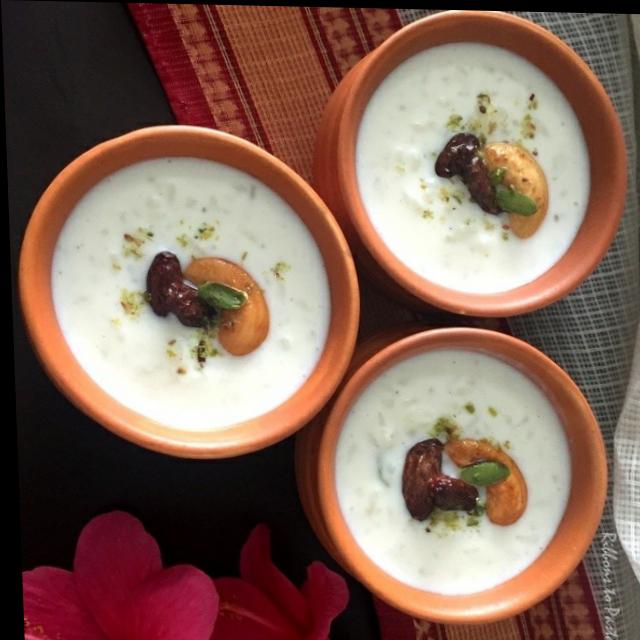
Dish: kheer